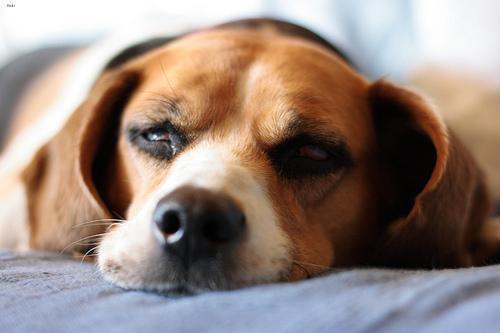
beagle